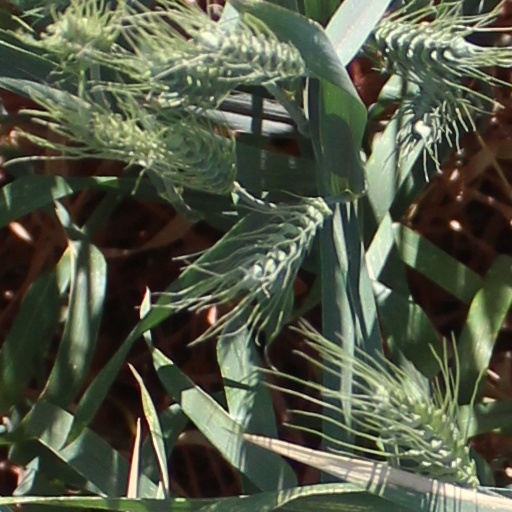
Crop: wheat